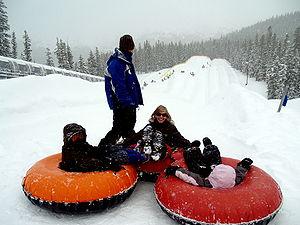
Le tubing est une activité récréative dans laquelle l'individu chevauche un pneumatique qui glisse sur l'eau, la neige ou dans l'air.